Henry V of England

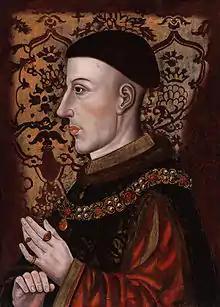
Later portrait of Henry, late 16th or early 17th century

After Henry IV died on 20 March 1413, Henry V succeeded him and was crowned on 9 April 1413 at Westminster Abbey. The ceremony was marked by a terrible snowstorm, but the common people were undecided as to whether it was a good or bad omen. Henry was described as having been "very tall (6 feet 3 inches), slim, with dark hair cropped in a ring above the ears, and clean-shaven". His complexion was ruddy, his face lean with a prominent and pointed nose. Depending on his mood, his eyes "flashed from the mildness of a dove's to the brilliance of a lion's".